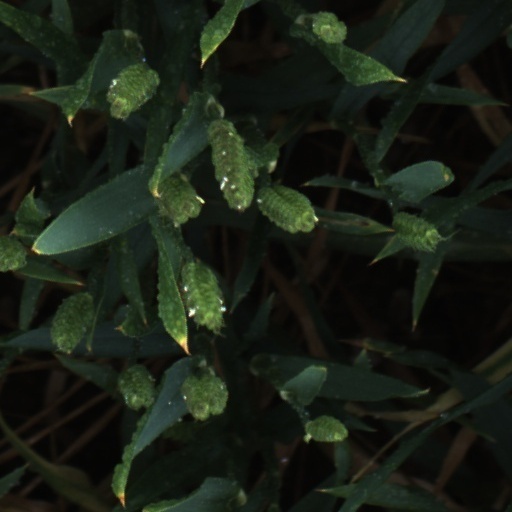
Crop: wheat